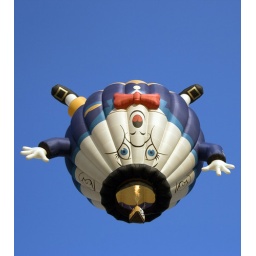
Humpty Dumpty...Color and detail against the blue sky